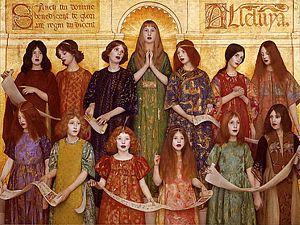
Thomas Cooper Gotch, né le 10 décembre 1854 et mort le 1ᵉʳ mai 1931, est un artiste peintre anglais qui appartient au mouvement des préraphaélites.